Roman von Ungern-Sternberg

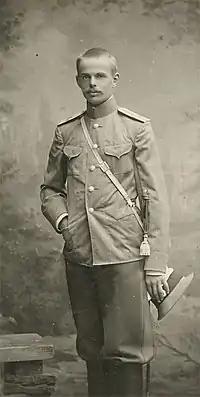
Ungern-Sternberg circa 1909

On 19 July 1914, Ungern joined frontline forces as part of the second-turn 34th Regiment of Cossack troops stationed on the Austro-Hungarian frontier in Galicia. He took part in the Russian offensive in East Prussia. From 1915 to 1916, he participated in rear-action raids on German troops by the L.N. Punin Cavalry Special Task Force. Ungern served in the Nerchinsk Regiment.